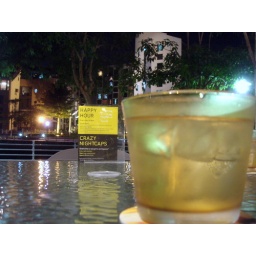
2007-07-19  02 Dinner at Brussel Sprouts - 01 happy hour sign with water in foreground